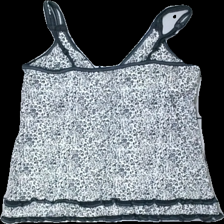
View: back
Type: Tank top
Category: Ladies
Brand: Not in the list
Brand text on label: sleepy secrets
Colors: Grey, White
Material: 100% bomull
Pattern: Animal print
Cut: V-collar
Size: M
Season: All
Damage: nopprigt
Damage location: top center
Damage 2: nopprigt
Damage 2 location: bottom center
Damage 3: nopprigt
Damage 3 location: top center
Price range: <50
Recommended usage: Export
Description: mönstrat linne med snörrning upptill och volanger nertill